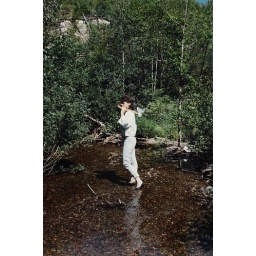
Monica in river and she carry viking axe in its hands. She wear medium leather pump and white socks whit jeans.